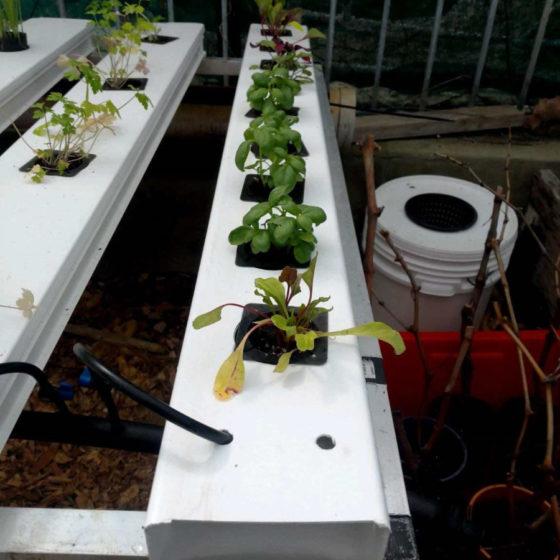
Mimea midogo inaonekana ikimelea kwenye mfumo wa [cs]hydroponics[cs] ikionyesha kilimo kisichotumia udongo. Mimea hiyo imepandwa kwenye nyungu vidogo vyeusi vilivyowekwa kwenye mabomba meupe. Maji na virutubisho vinaonekana vikipita kwenye mabomba hayo, vikihakikisha ukuaji wa mimea. Kwa mbali kuna ndoo nyeupe na nyekundu labda zikiwa na maji au vifaa vingine vya kilimo.